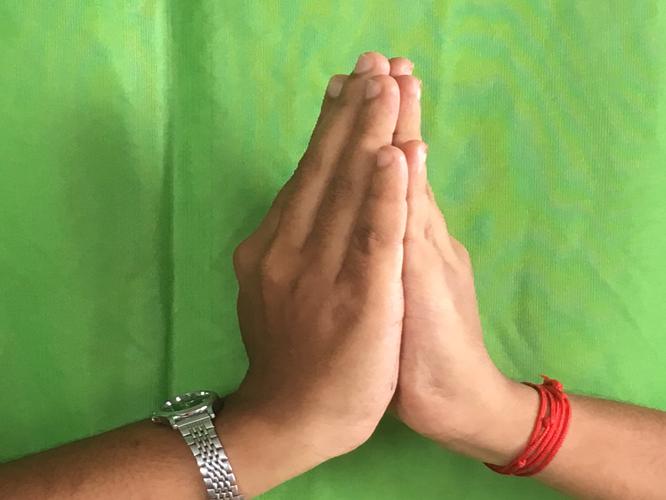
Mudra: Anjali
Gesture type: double_hand